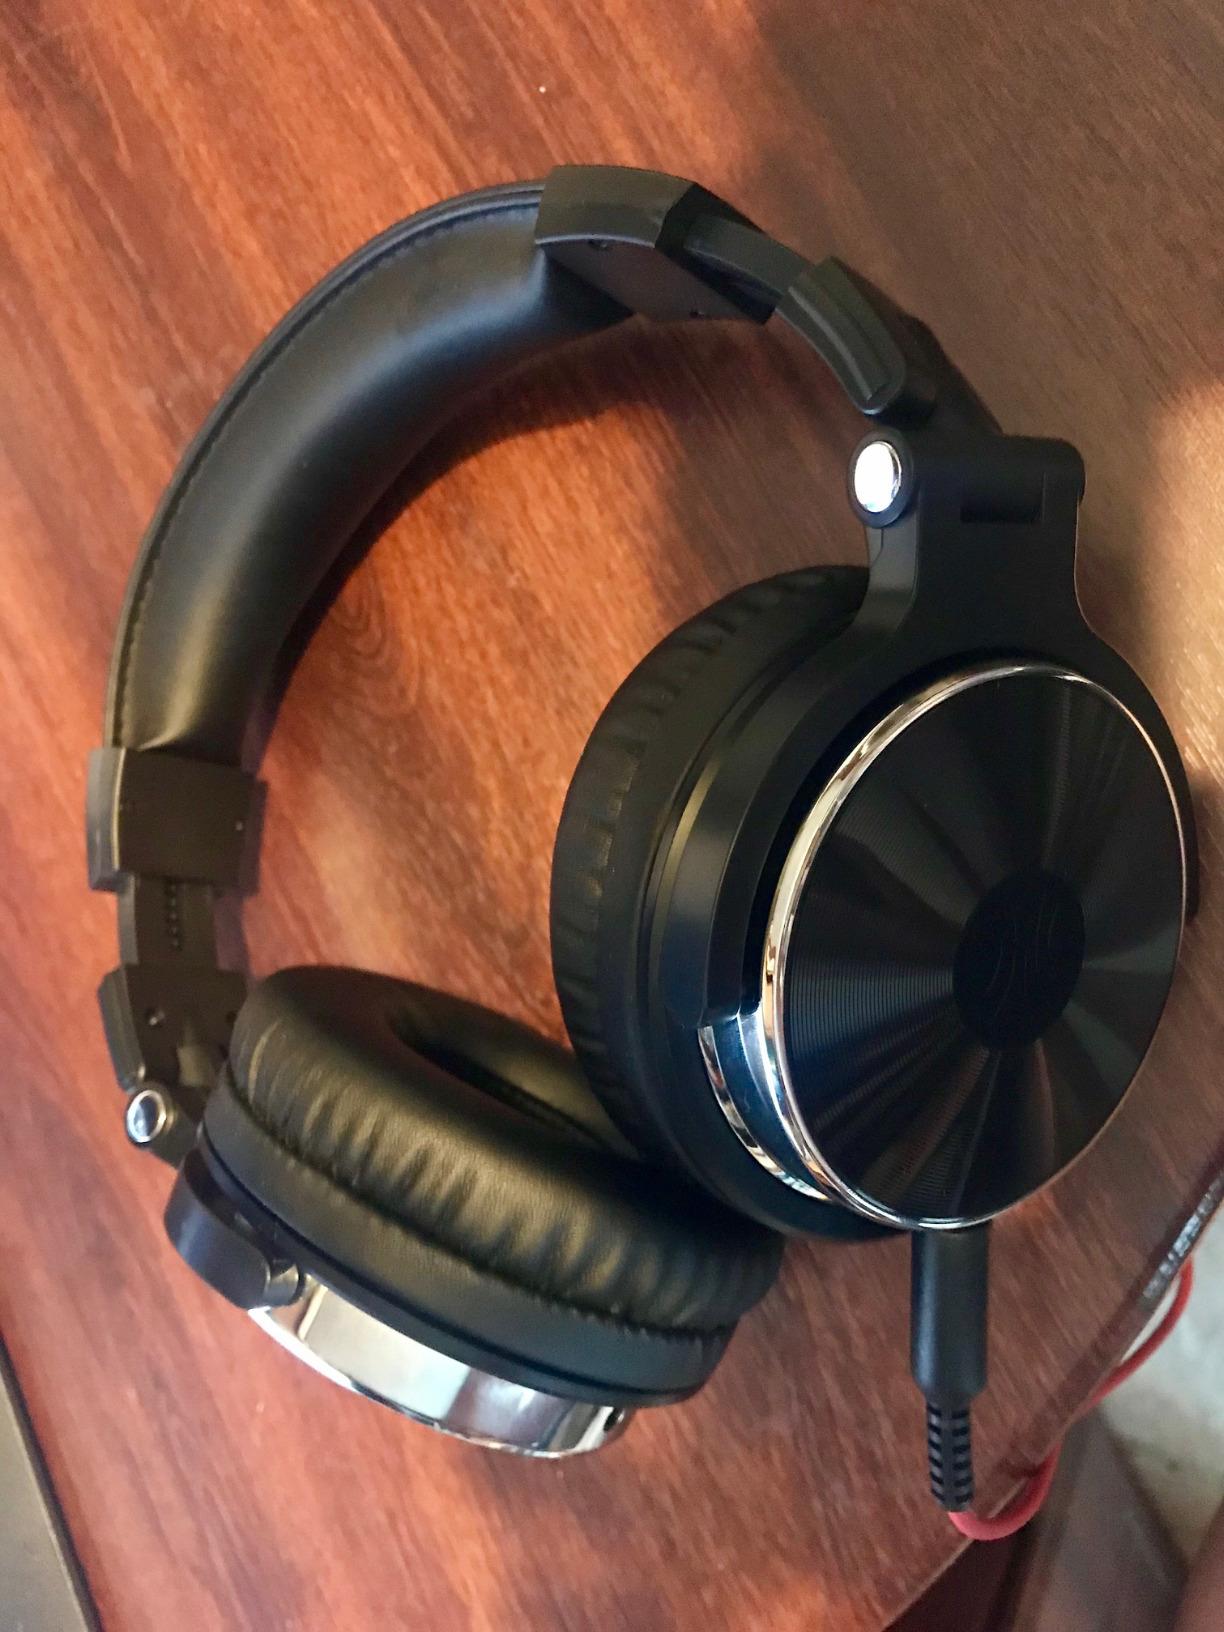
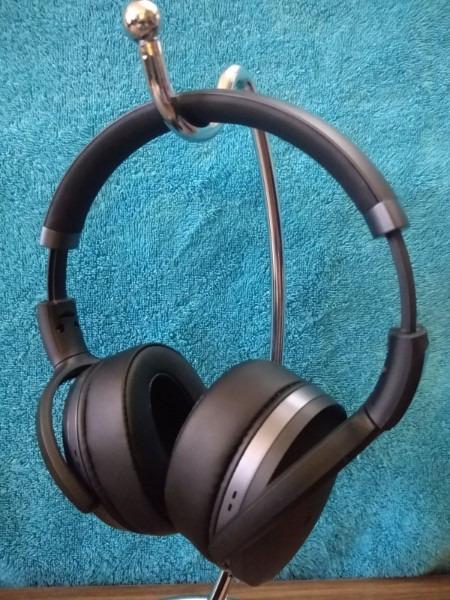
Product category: headphones
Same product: no